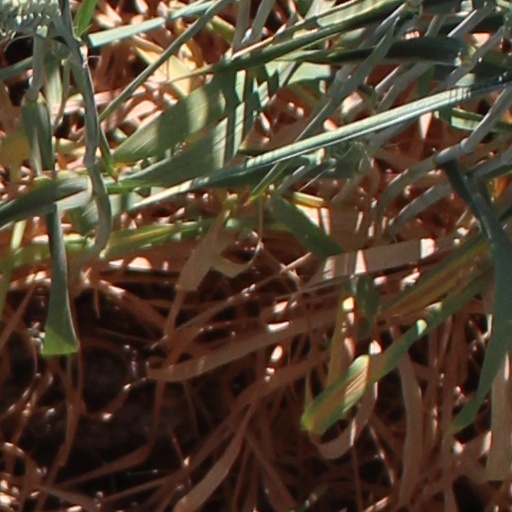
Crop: wheat